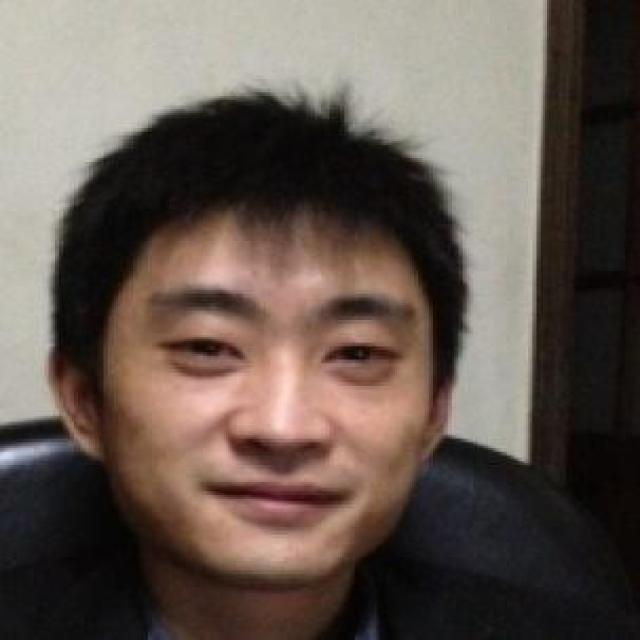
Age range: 21-44